Queen Tamara (play)

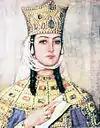
Queen Tamar of Georgia

Queen Tamara is a three-act play by Knut Hamsun about Tamar of Georgia. It was published in 1903.